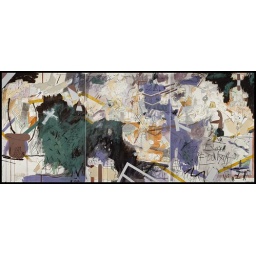
Antonio Diaz,"the black around his mustache is proud, a blinded horse pulls, a horse is whipped and falls."